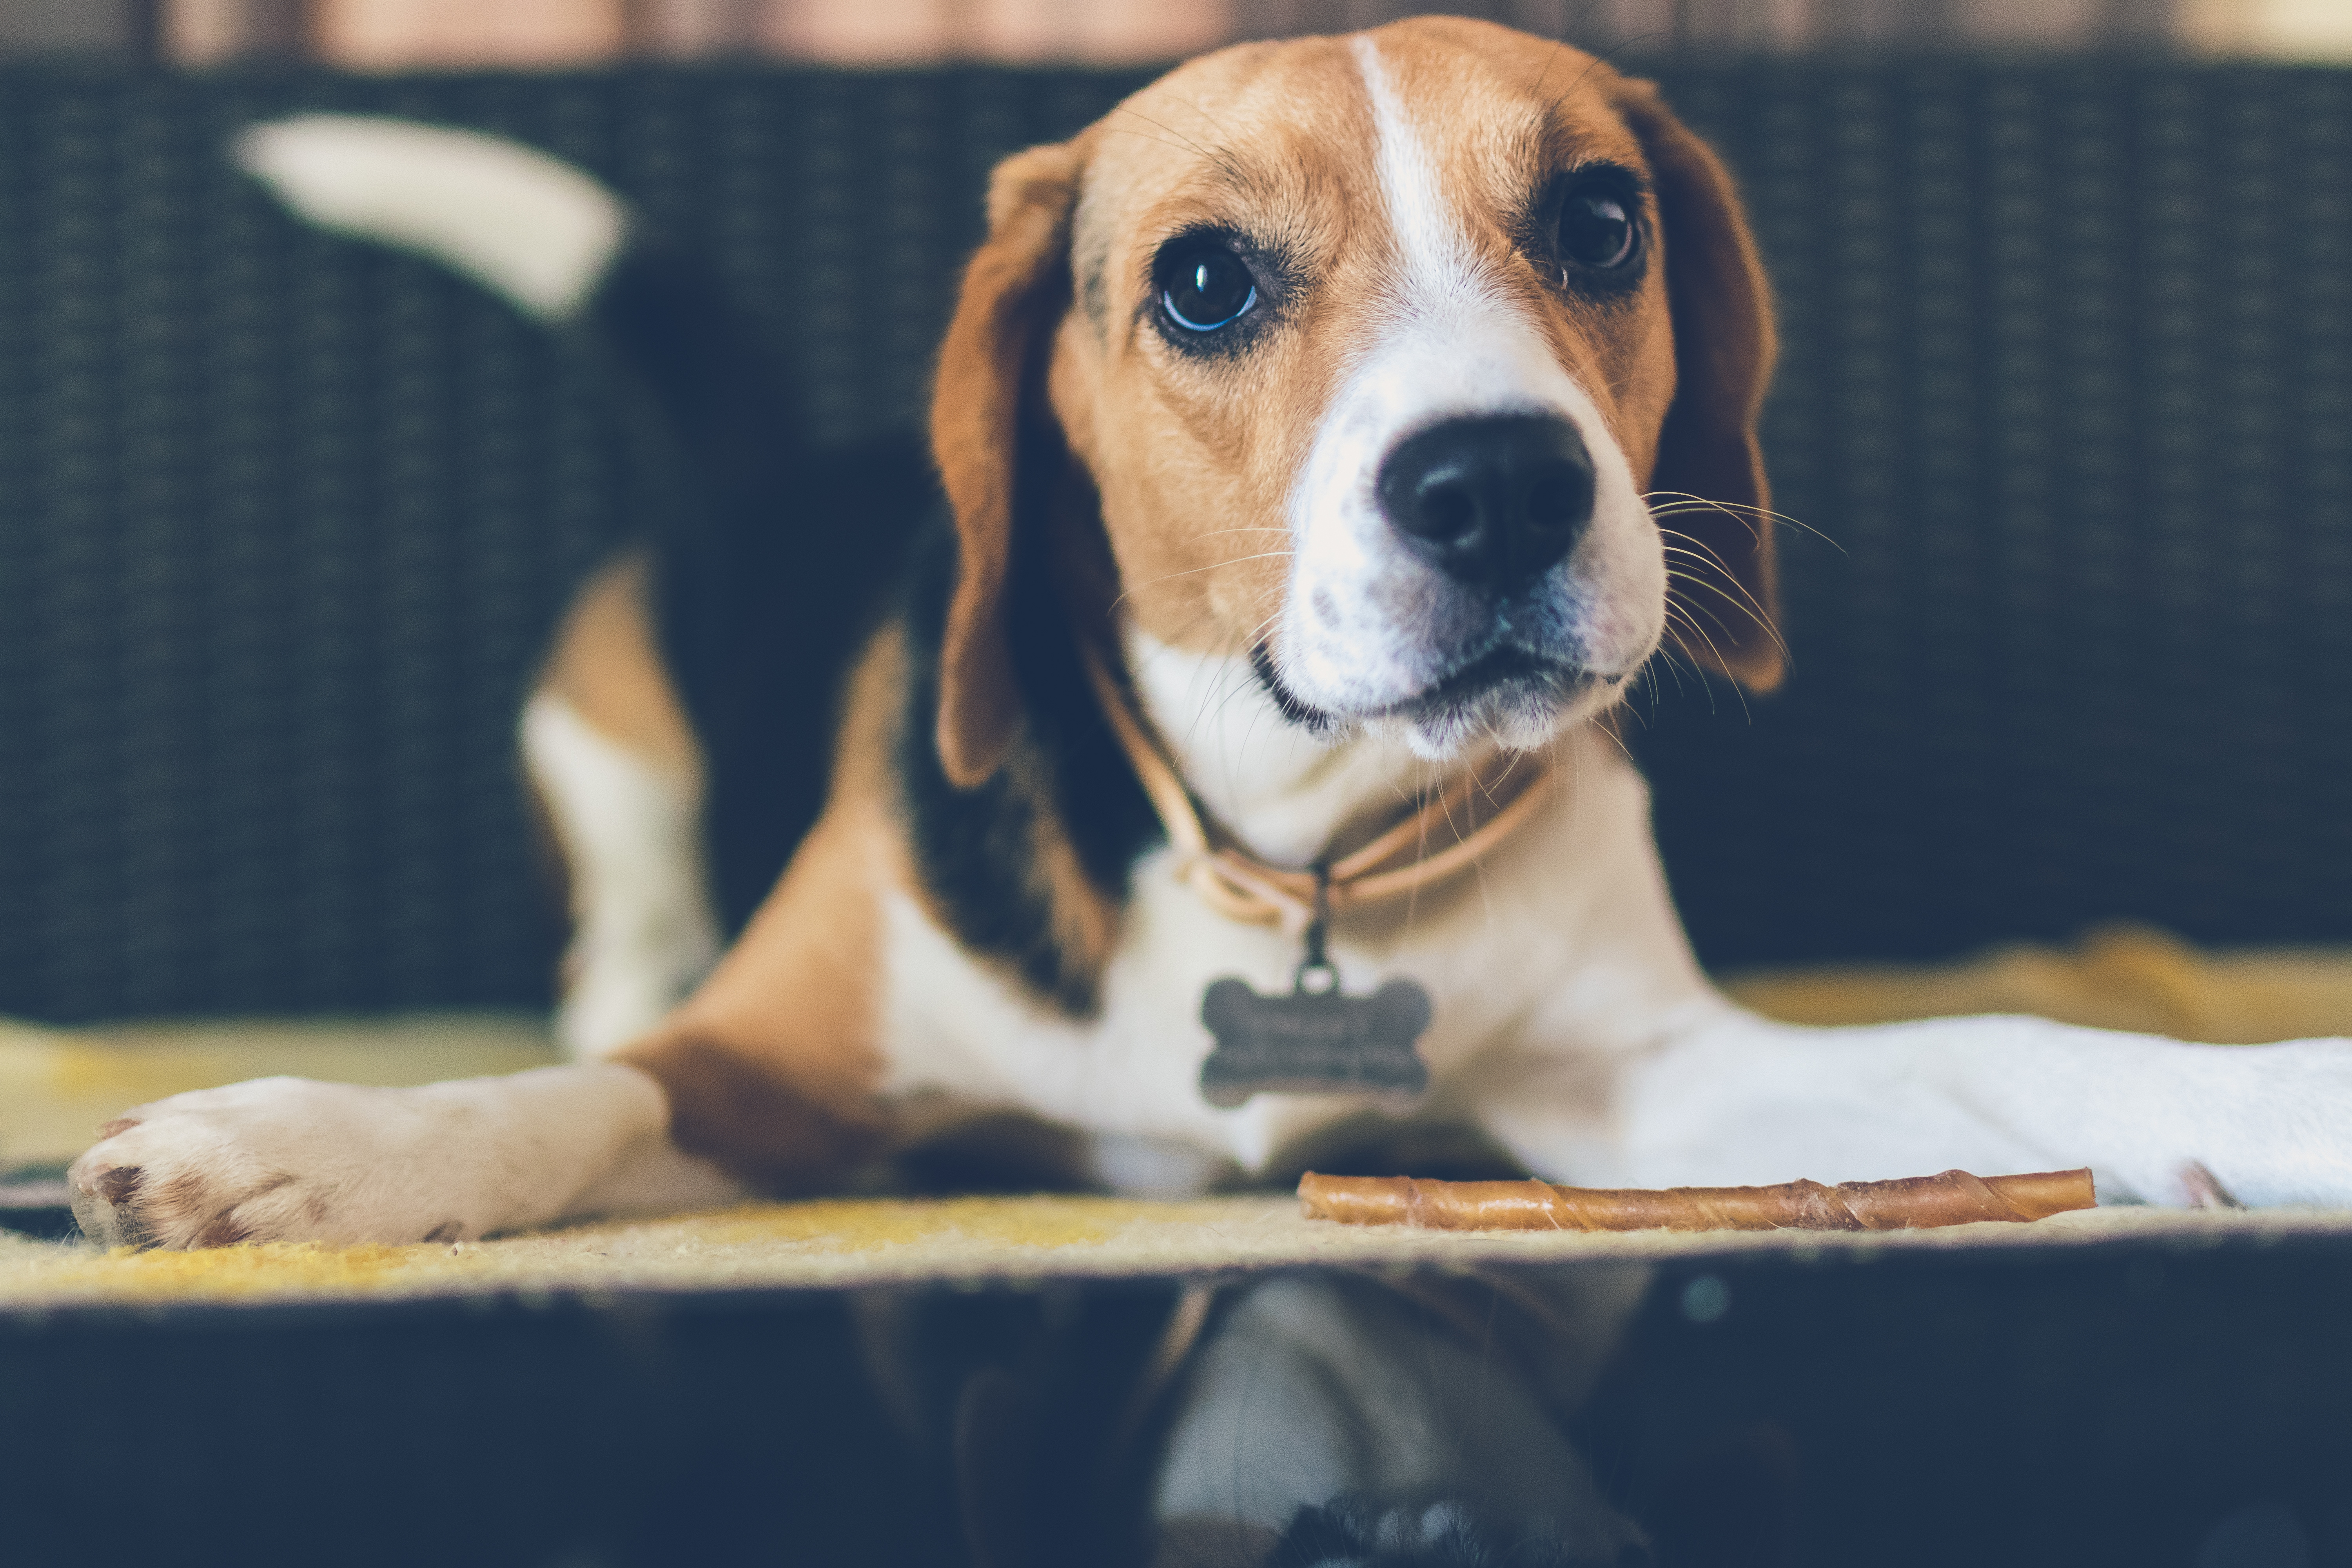
dog, mammal, vertebrate, canidae, dog breed, beagle, carnivore, snout, american foxhound, harrier, drever, beagle harrier, finnish hound, companion dog, hamiltonst vare, basset art sien normand, english foxhound, estonian hound, pocket beagle, rare breed dog, hound, treeing walker coonhound, puppy, sporting group, scent hound, fawn, coonhound, whiskers, grand anglo fran ais tricolore